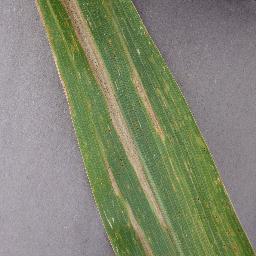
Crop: corn
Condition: (maize)_northern_blight